AnnaLynne McCord

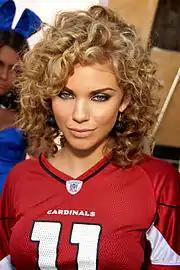
McCord attending Super Bowl XLIII party at the Playboy Mansion in 2009

McCord portrayed Eden Lord in the fifth season of the FX series "Nip/Tuck". McCord said in an interview with fearnet.com that it was "fun to play a bad girl."